Hennepin Center for the Arts

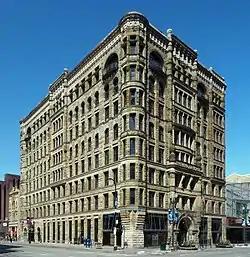
The Hennepin Center for the Arts from the south

The Hennepin Center for the Arts (HCA) is an art center in Minneapolis, Minnesota, United States. It occupies a building on Hennepin Avenue constructed in 1888 as a Masonic Temple. The building was designed by Long and Kees in the Richardsonian Romanesque architectural style. In 1978, it was purchased and underwent a renovation to become the HCA. Currently it is owned by Artspace Projects, Inc, and is home to more than 17 performing and visual art companies who reside on the building's eight floors. The eighth floor contains the Illusion Theater, which hosts many shows put on by companies in the building.